Whitley Neill Gin

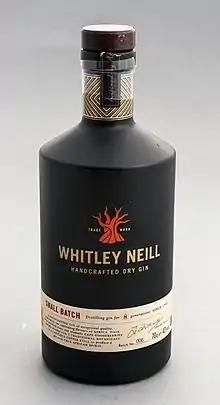
Original Whitley Neill Gin

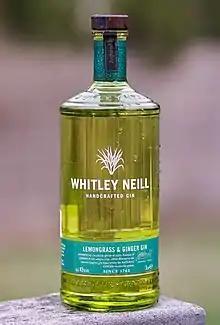
Whitley Neill Lemongrass and Ginger Gin

The brand was launched in 2005 and acquired by Halewood Wines & Spirits in 2009.